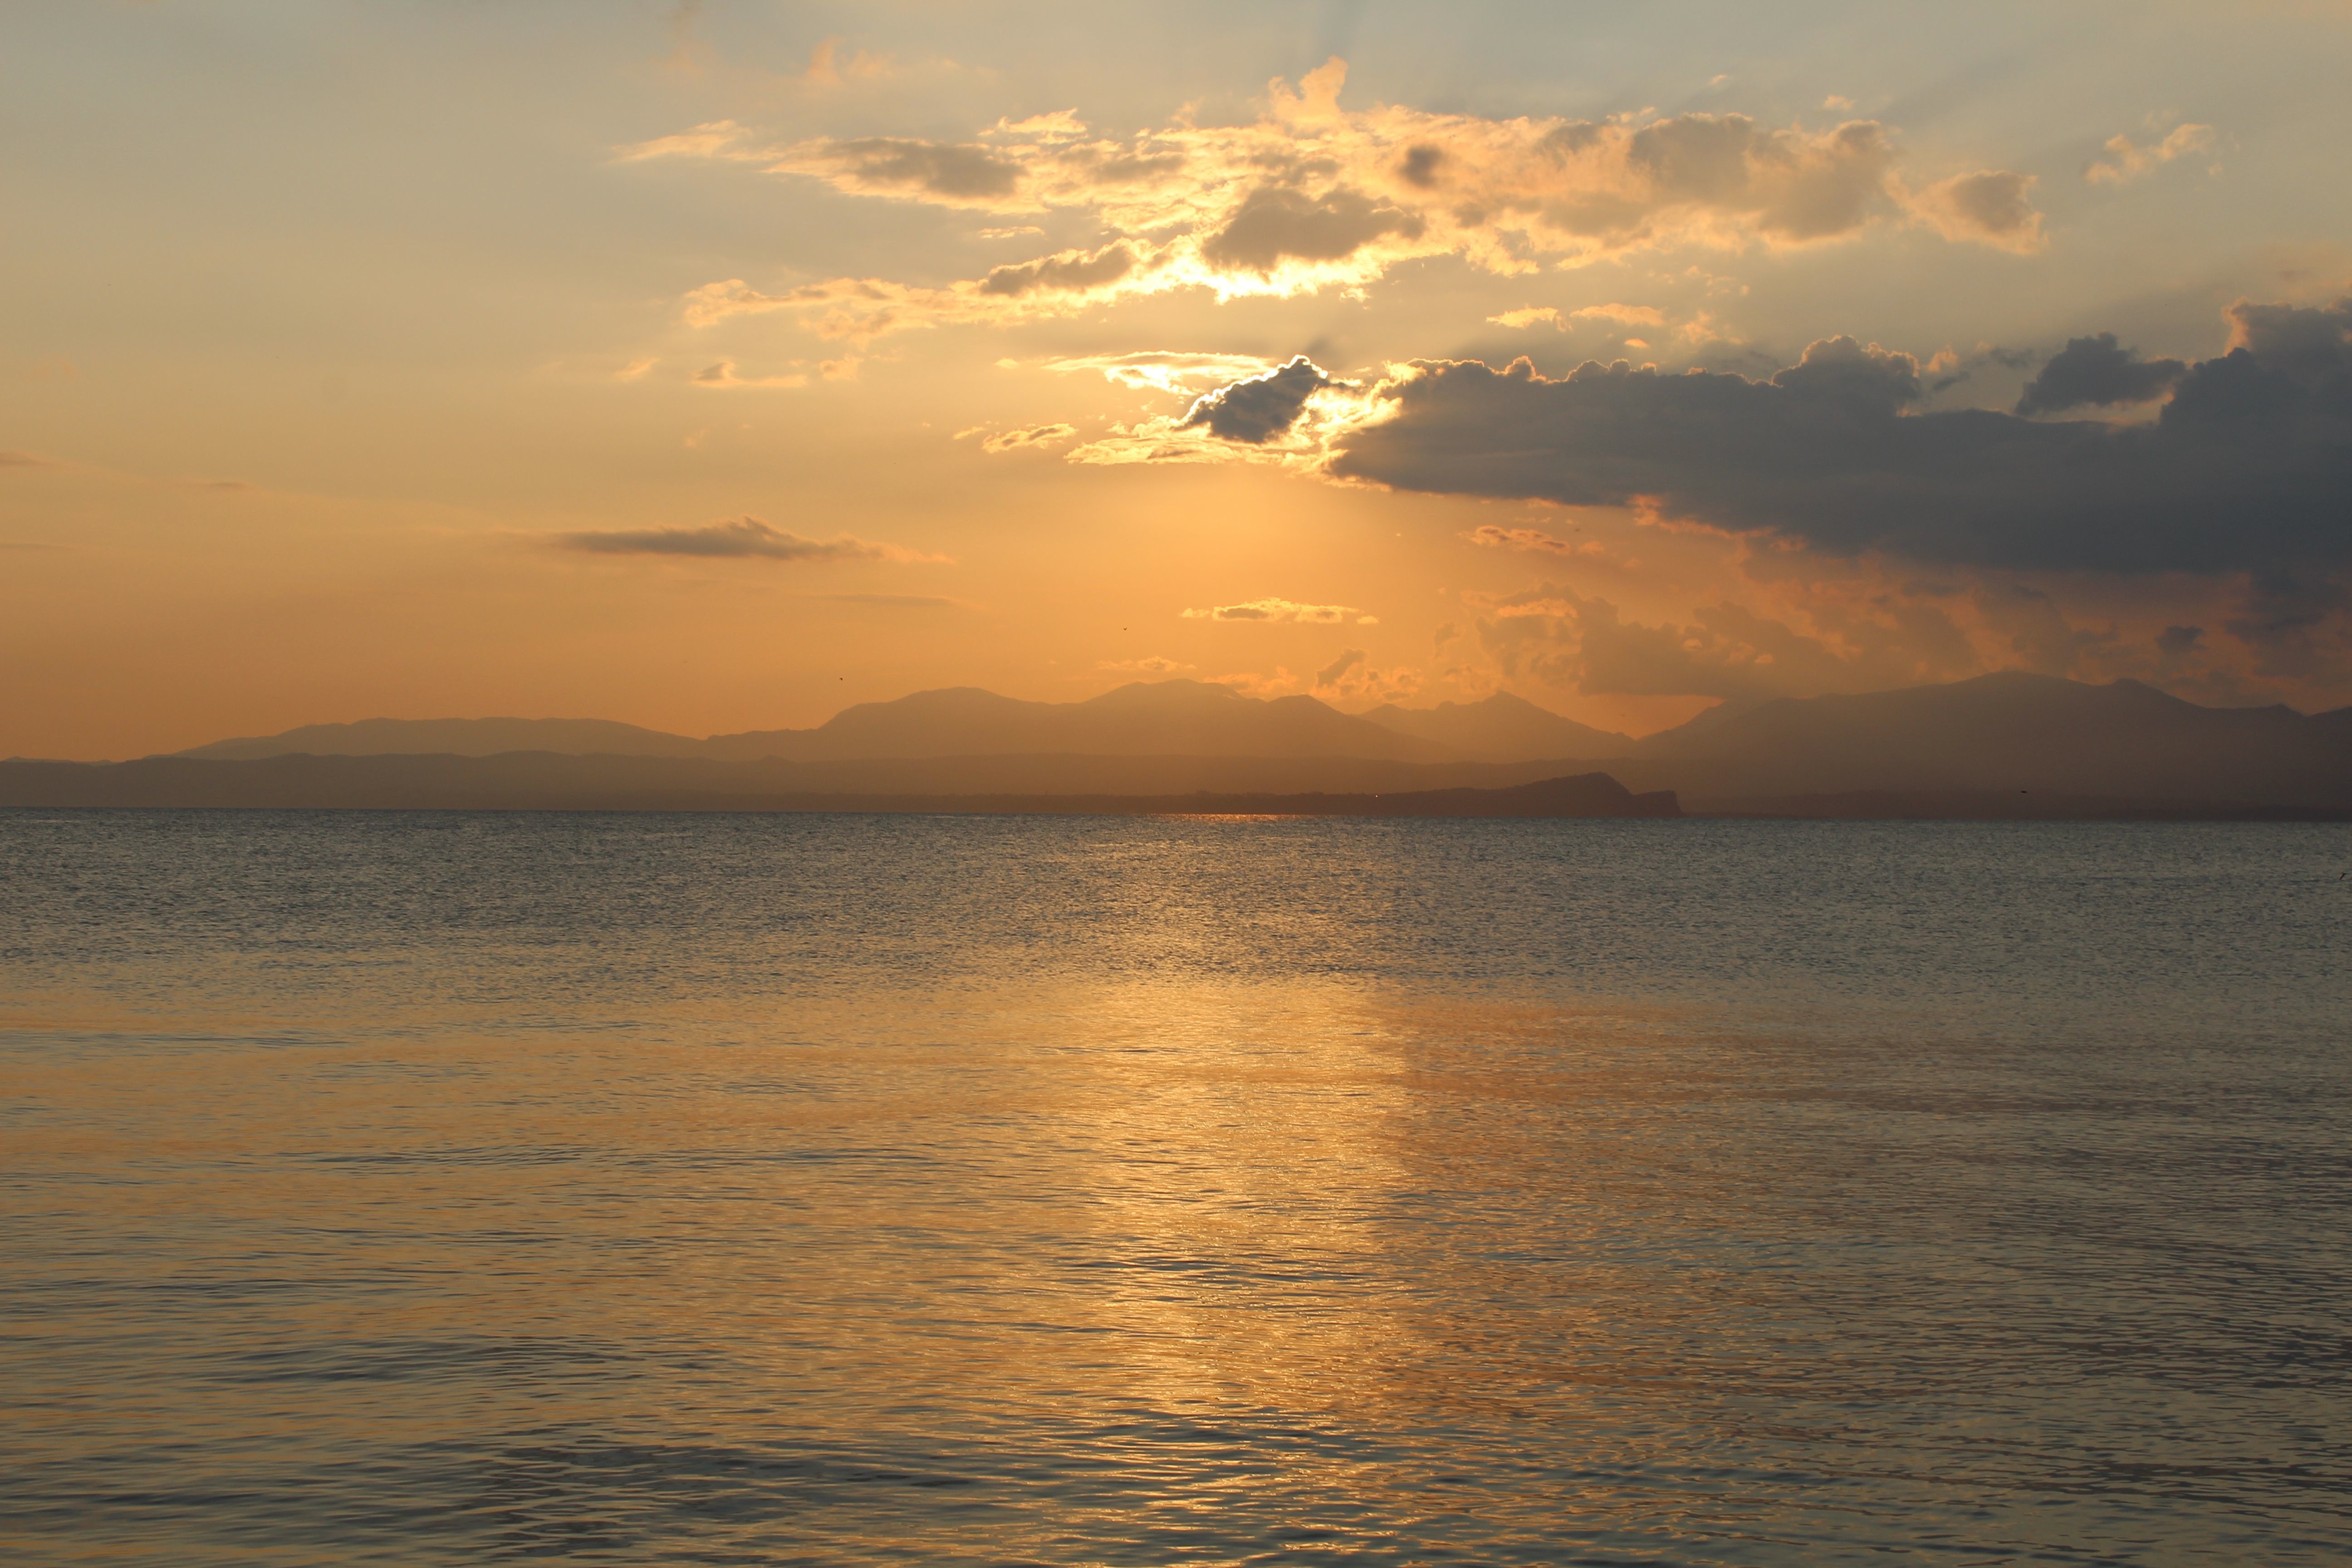
beach, sea, coast, ocean, horizon, cloud, sun, sunrise, sunset, sunlight, morning, shore, wave, dawn, dusk, evening, bay, body of water, afterglow, wind wave